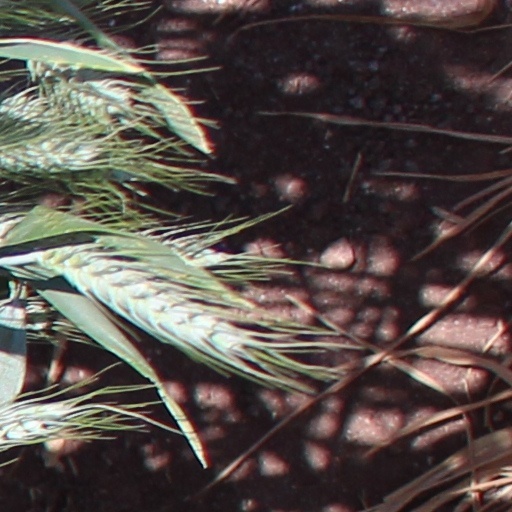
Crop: wheat